Gerald Durrell

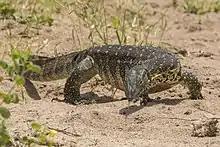
A Nile monitor

In mid-March they went north to Bafut, where the Fon (the local ruler) had agreed to rent them a house in his compound. On arrival Durrell met with the Fon, explaining what animals he was seeking, and drawing sketches of them. On advice from the district officer (the local British colonial administrator) Durrell had brought a bottle of Irish whiskey, and the two men drank it over the course of the evening. Durrell and the Fon became firm friends, and often drank together in the evenings. The Fon's influence meant that there was a constant stream of hunters coming to the house with animals for Durrell, augmenting what Durrell was obtaining from the hunts he himself went on. Acquisitions included a great cane rat, pygmy dormice, hyraxes, pouched rats, an Allen's galago, skinks, a Nile monitor, sunbirds, and a golden cat. Hunters frequently brought snakes, and Durrell was bitten by a burrowing viper, requiring an emergency trip to Bemenda, forty miles away, for antiserum.